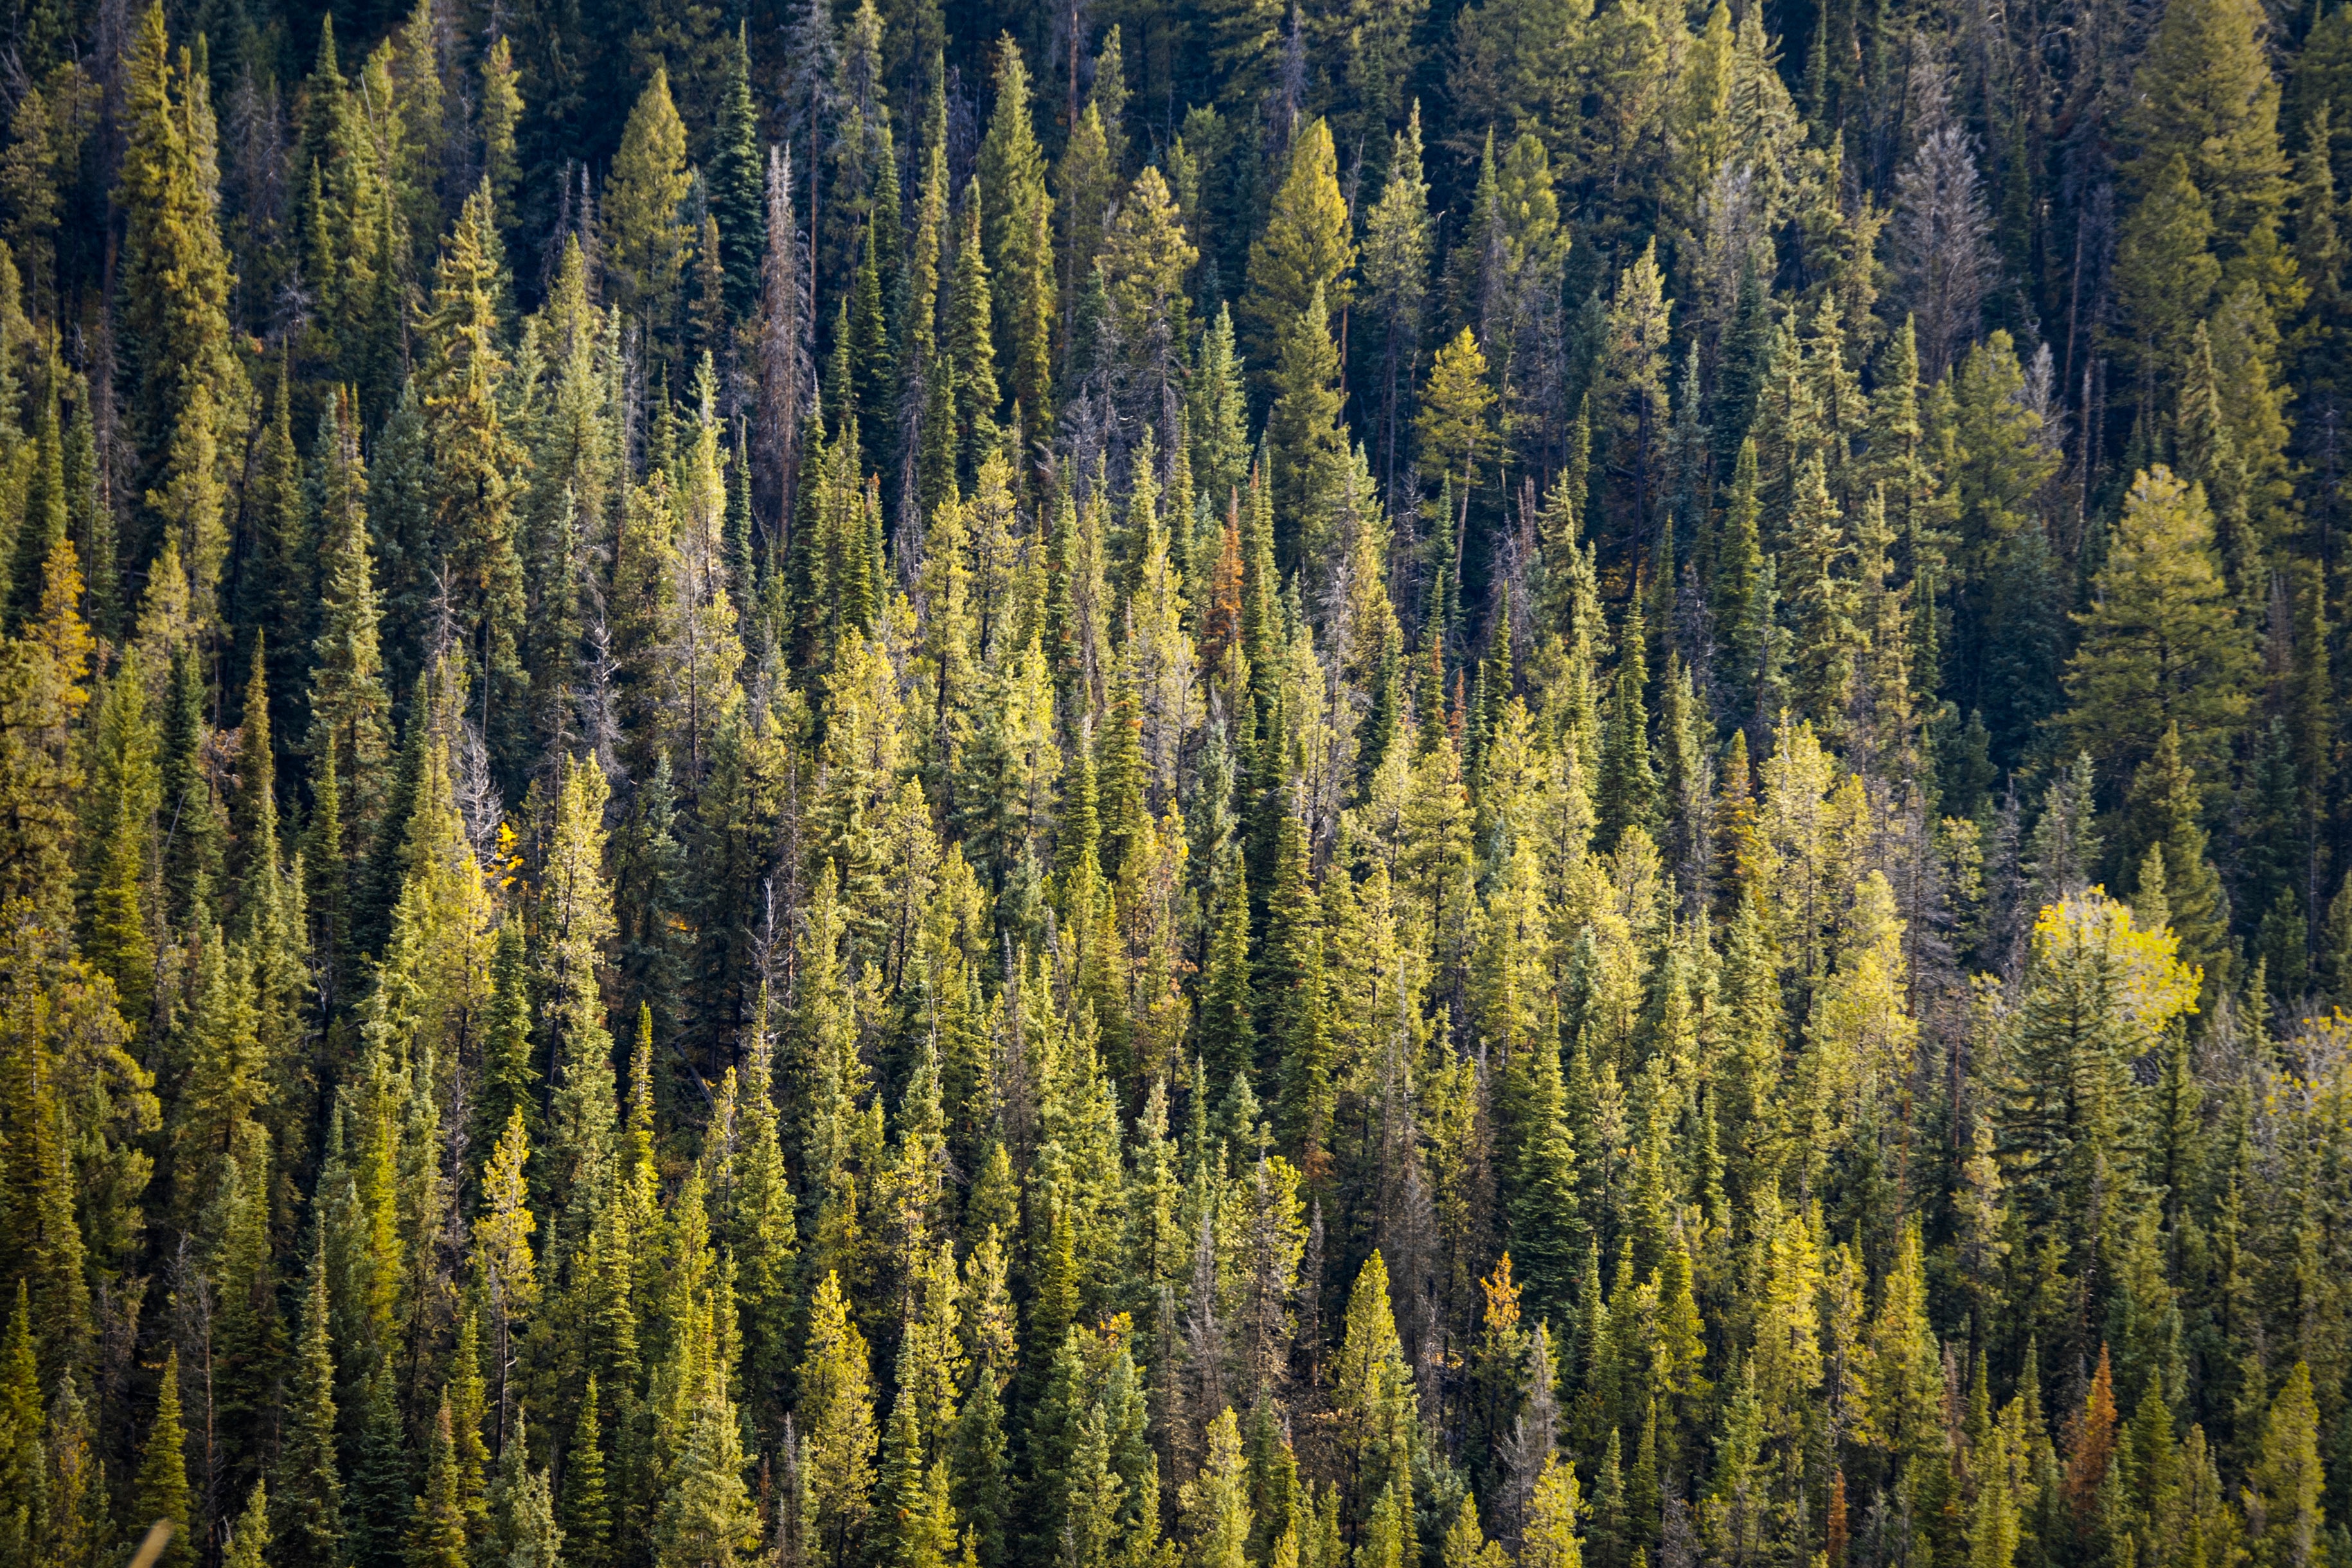
tree, forest, wilderness, mountain, plant, meadow, leaf, autumn, fir, season, ridge, conifer, spruce, woodland, habitat, larch, ecosystem, biome, old growth forest, natural environment, geographical feature, woody plant, temperate broadleaf and mixed forest, temperate coniferous forest, land plant